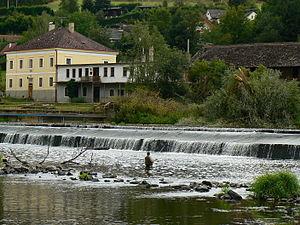
Zvíkovec est un bourg du district de Rokycany, dans la région de Plzeň, en République tchèque. Sa population s'élevait à 208 habitants en 2018.